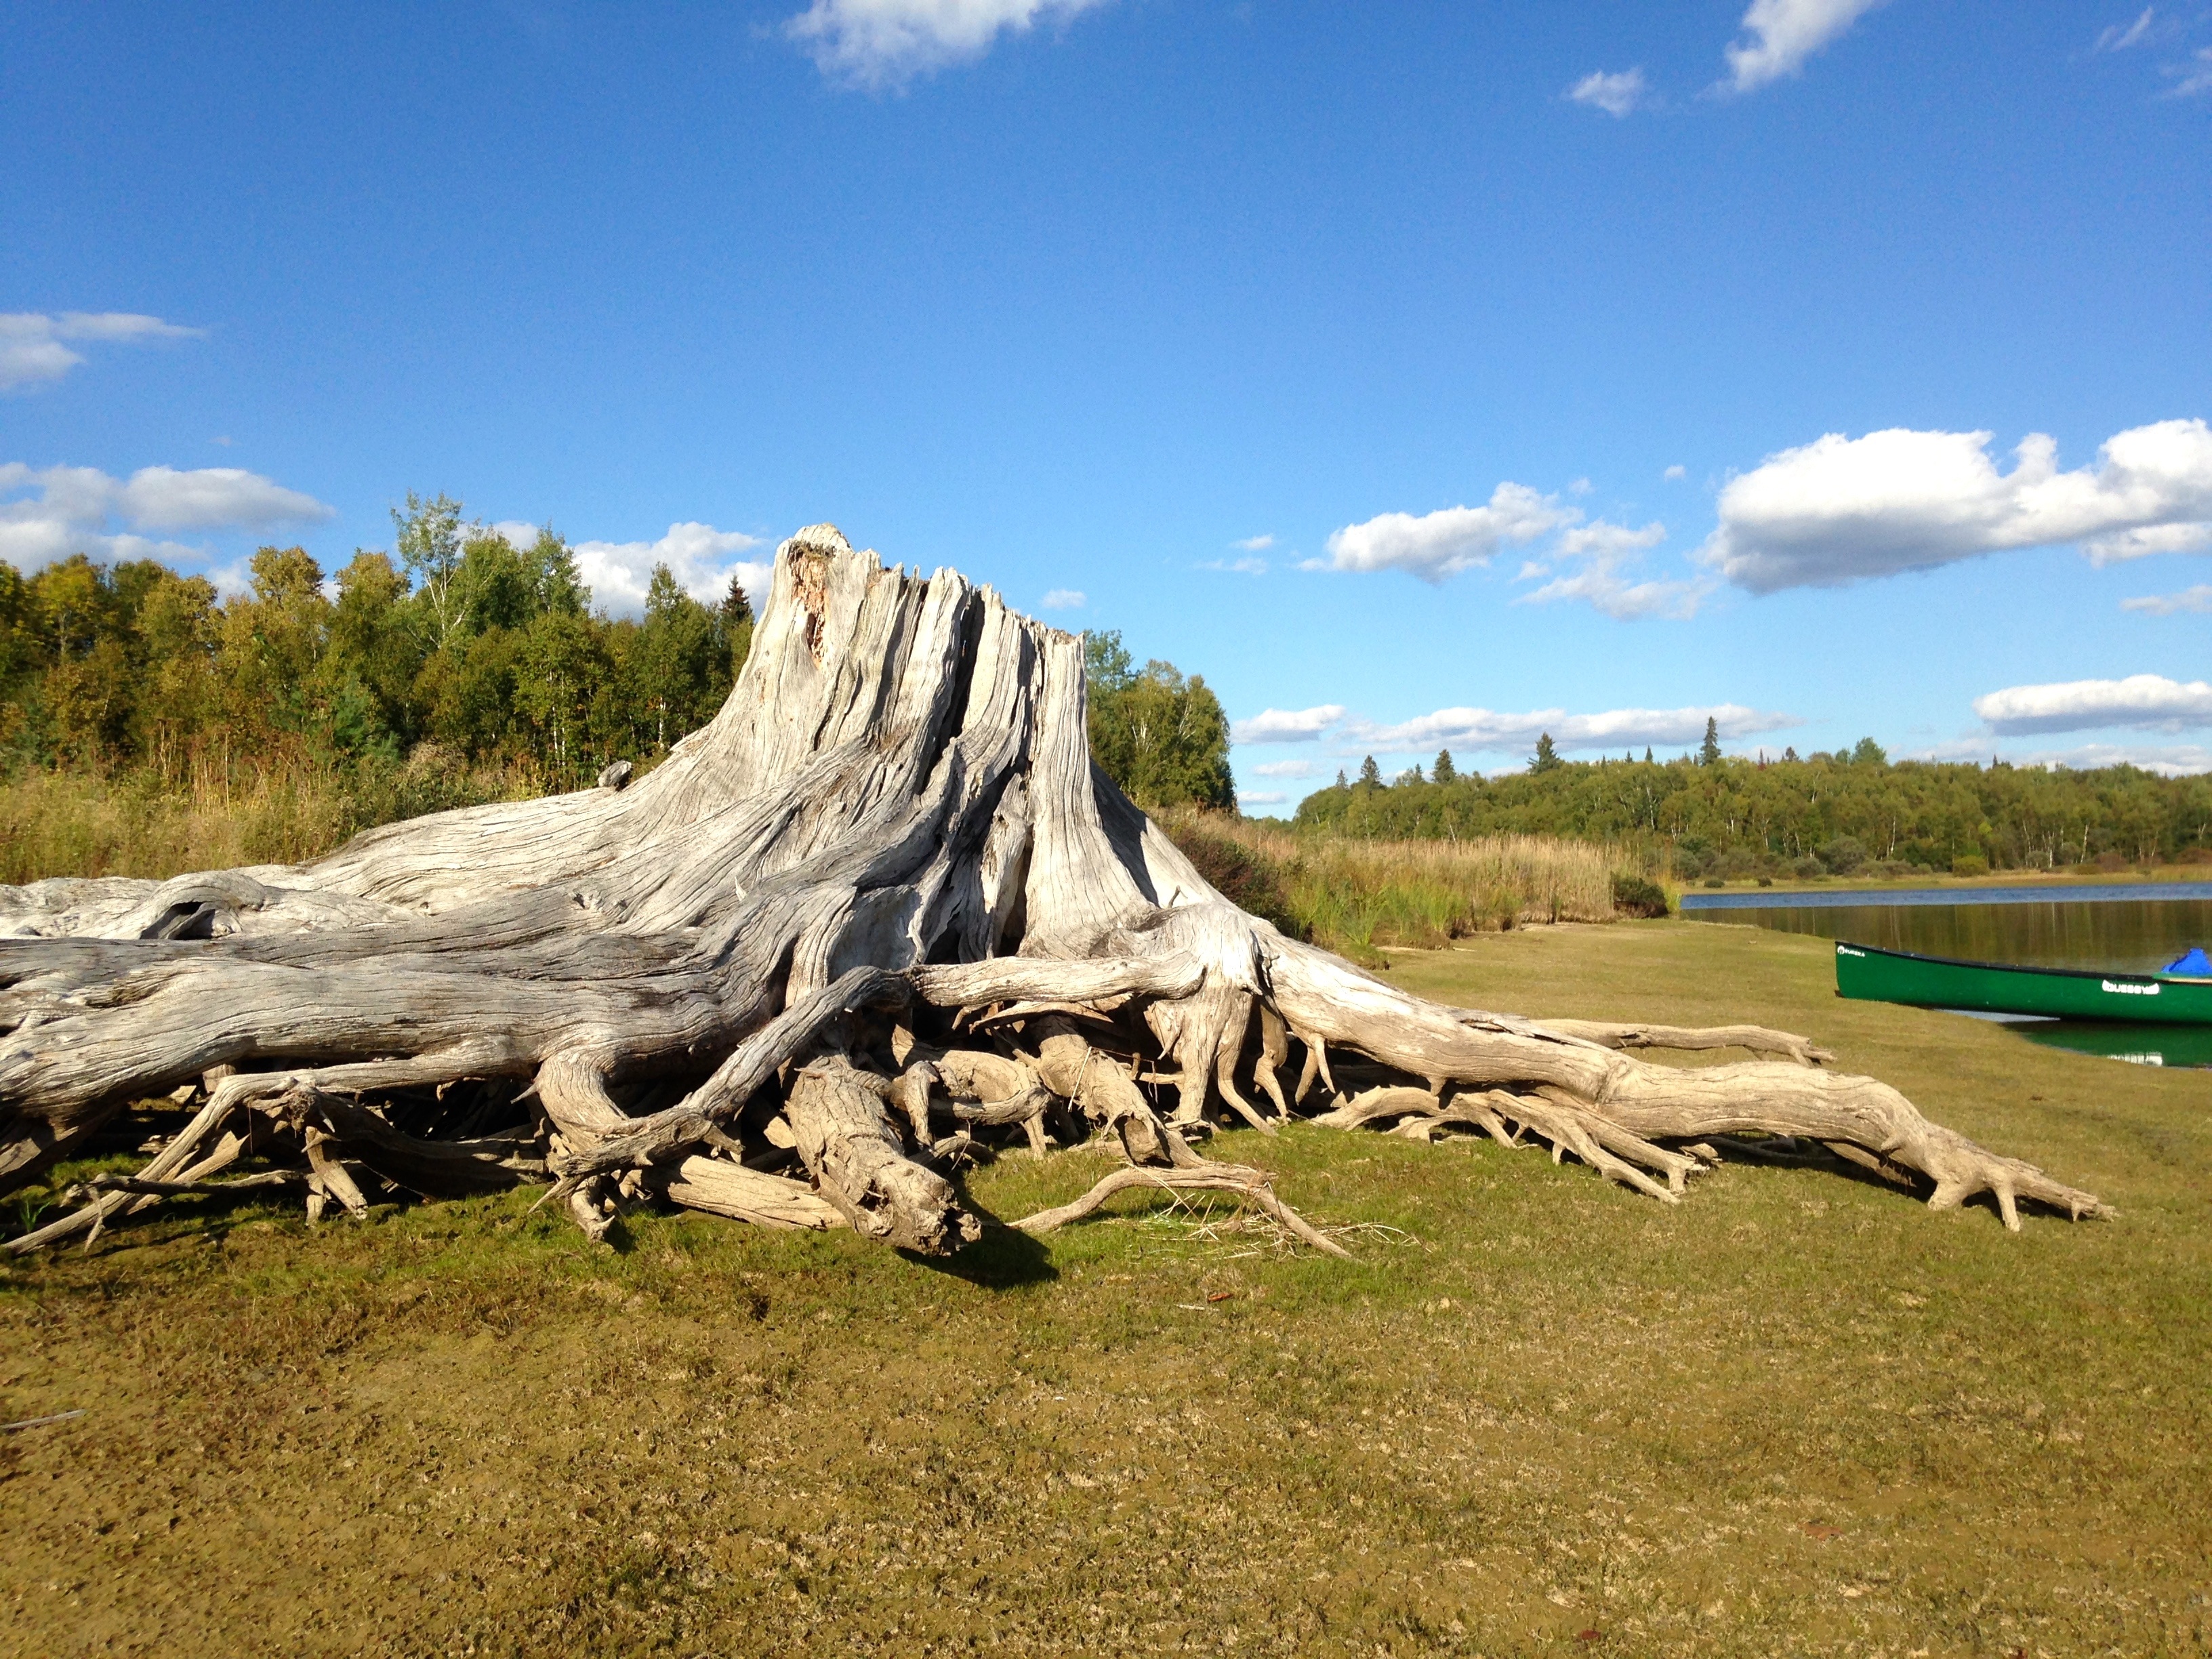
landscape, tree, grass, plant, canoe, savanna, badlands, tree stump, woody plant